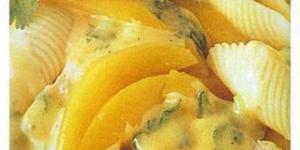
pollo en mango